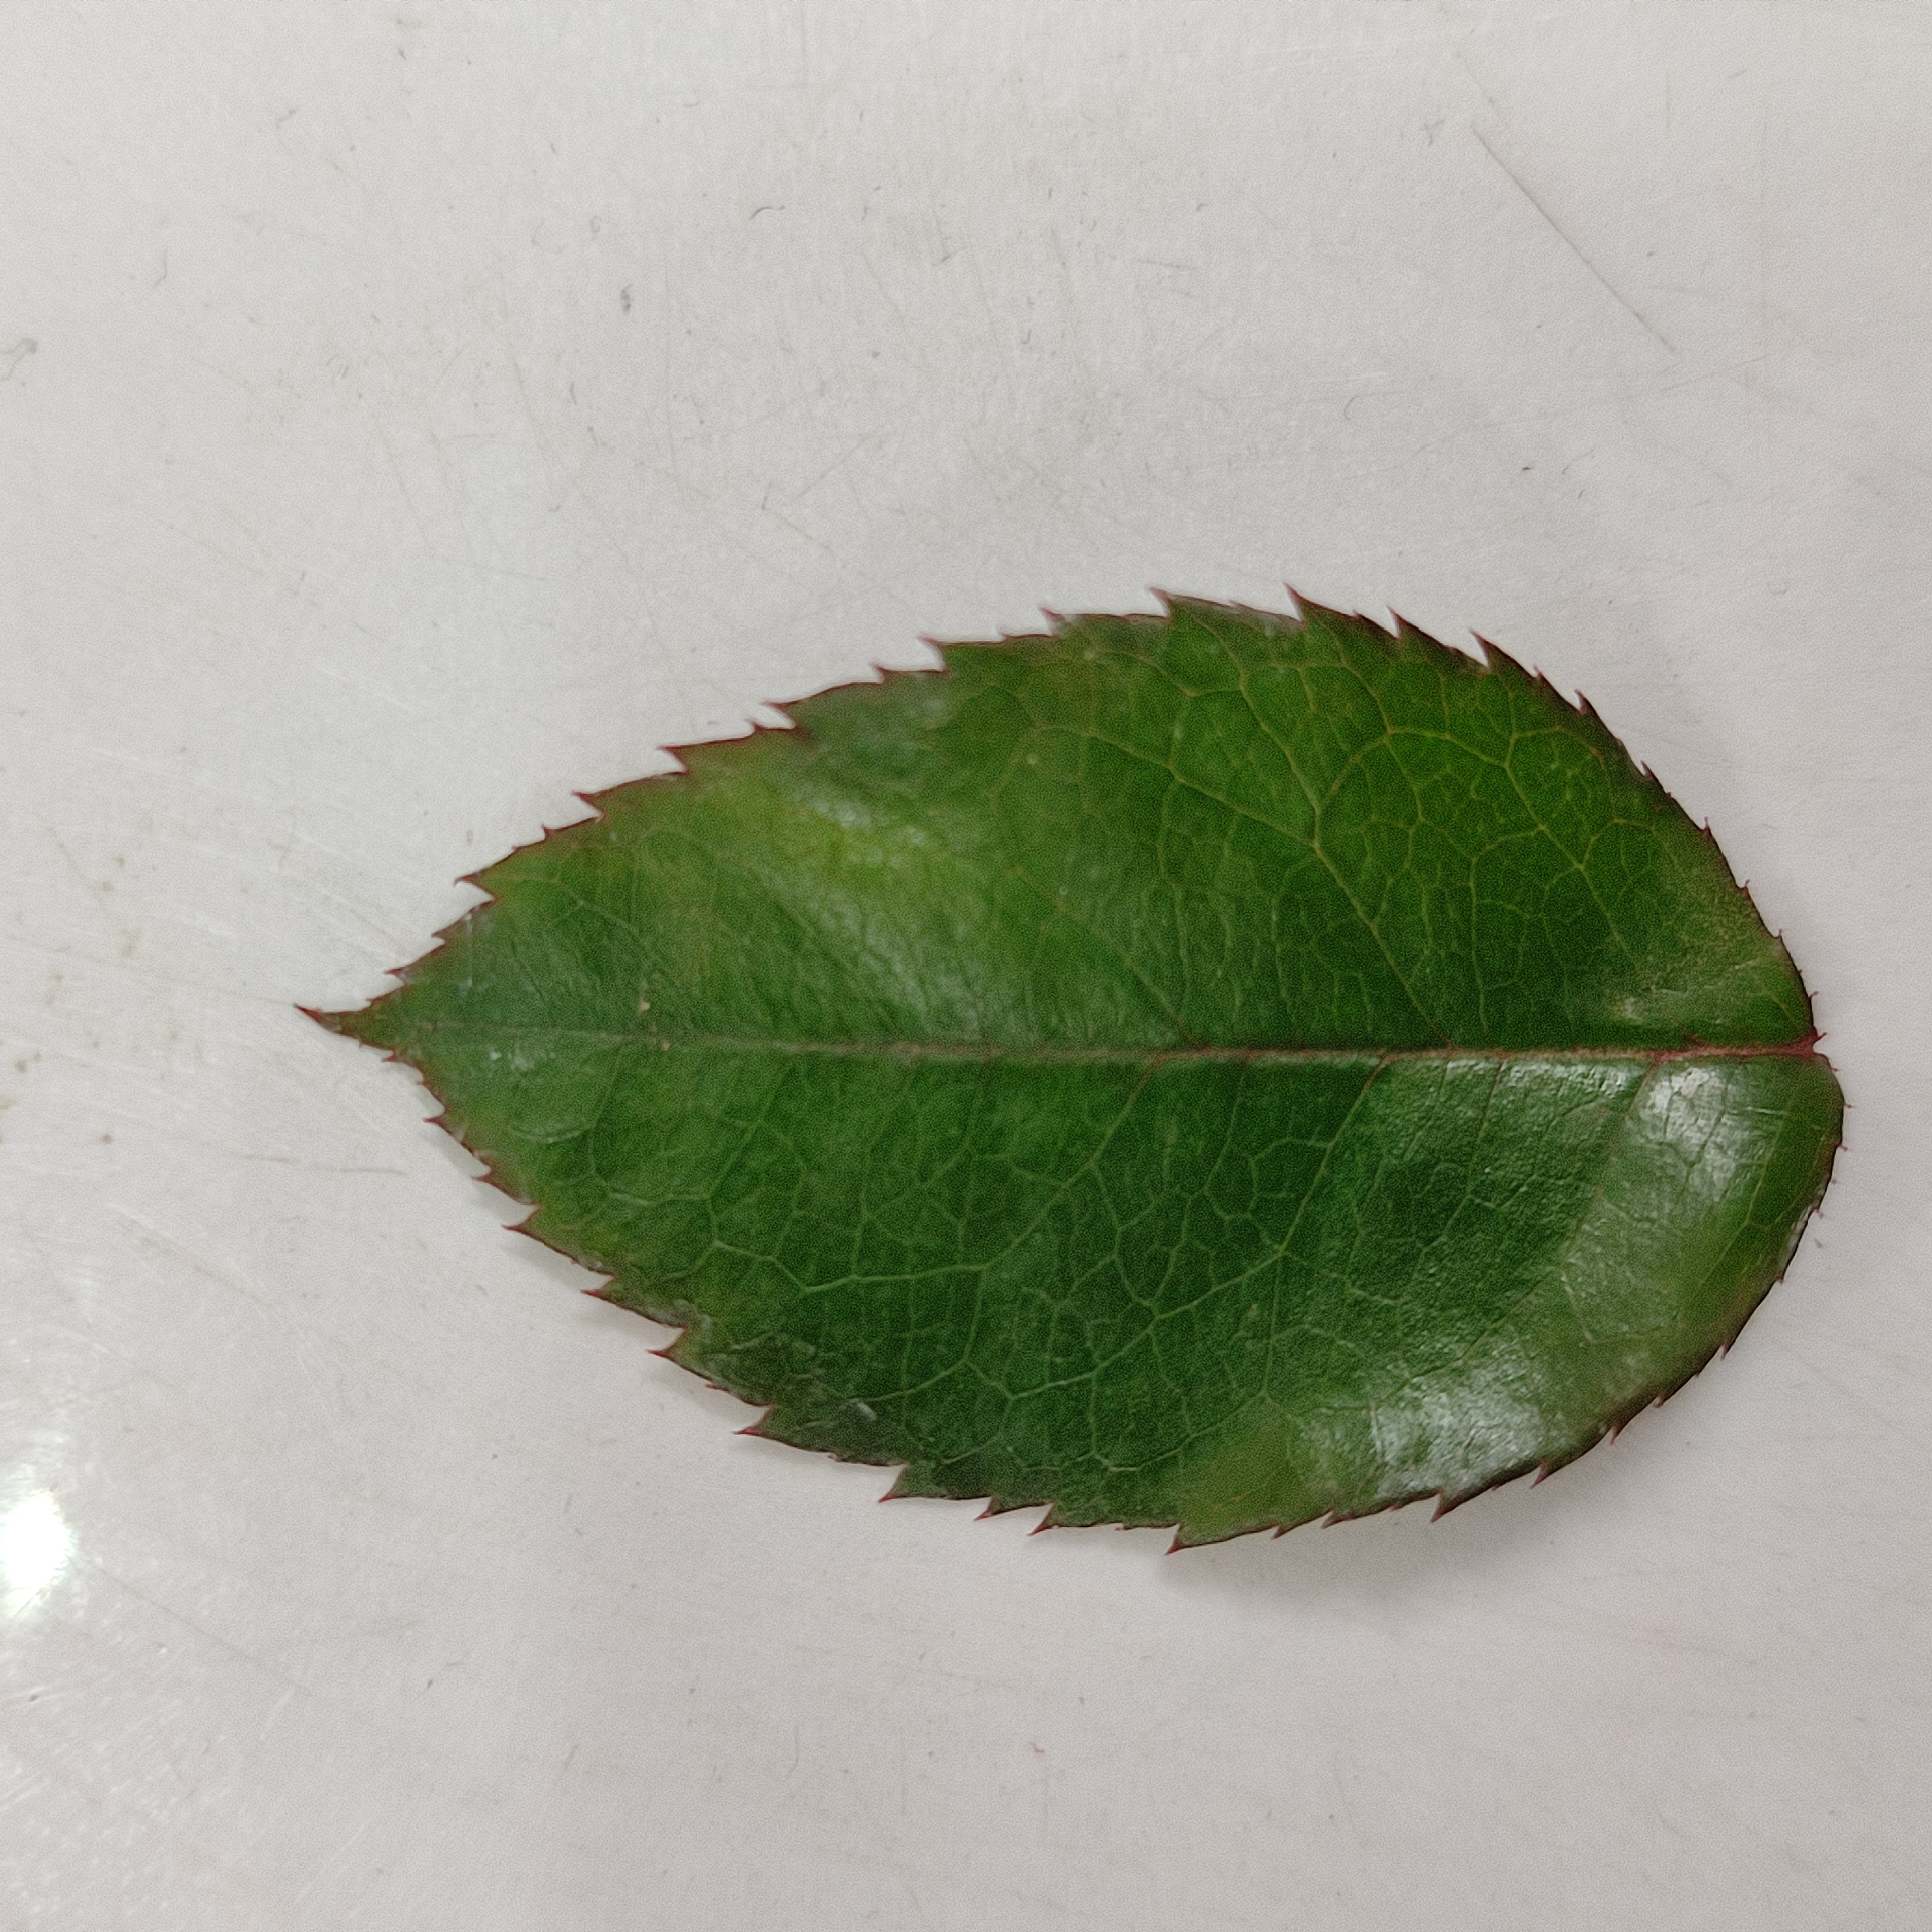
Label: Healthy Leaf